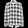
Label: Shirt